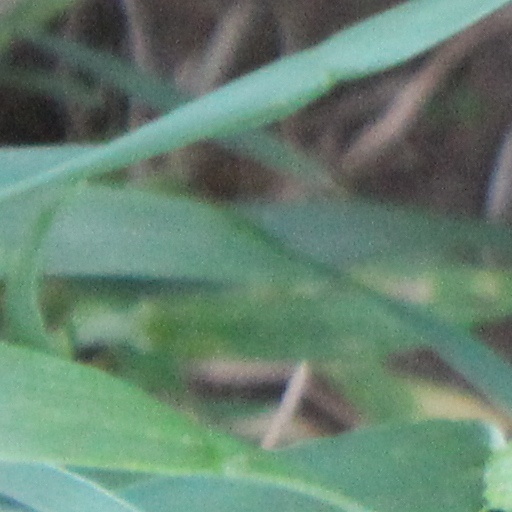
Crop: wheat